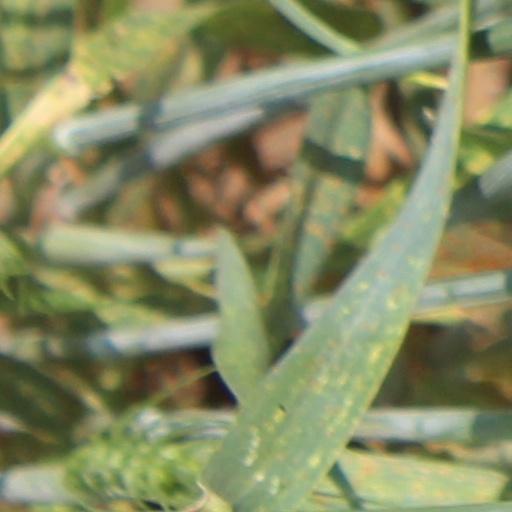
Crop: wheat